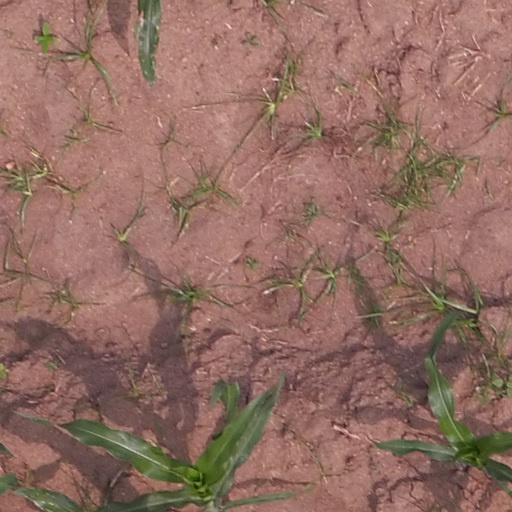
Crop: maize; corn